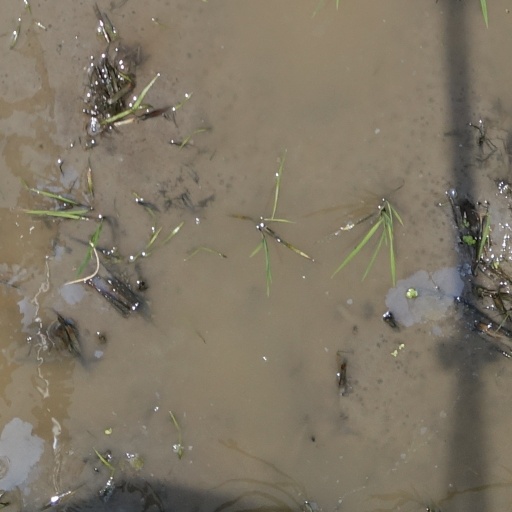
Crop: rice